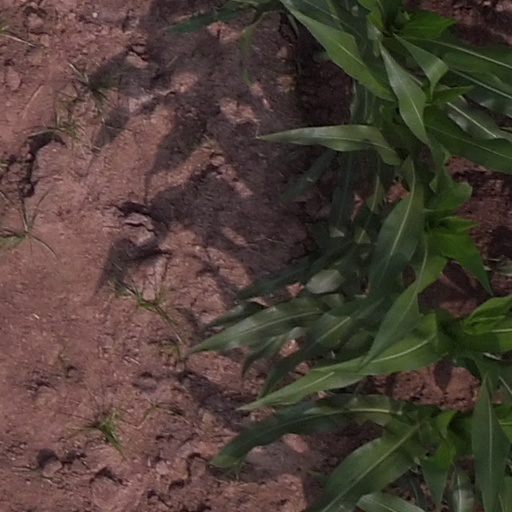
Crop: maize; corn